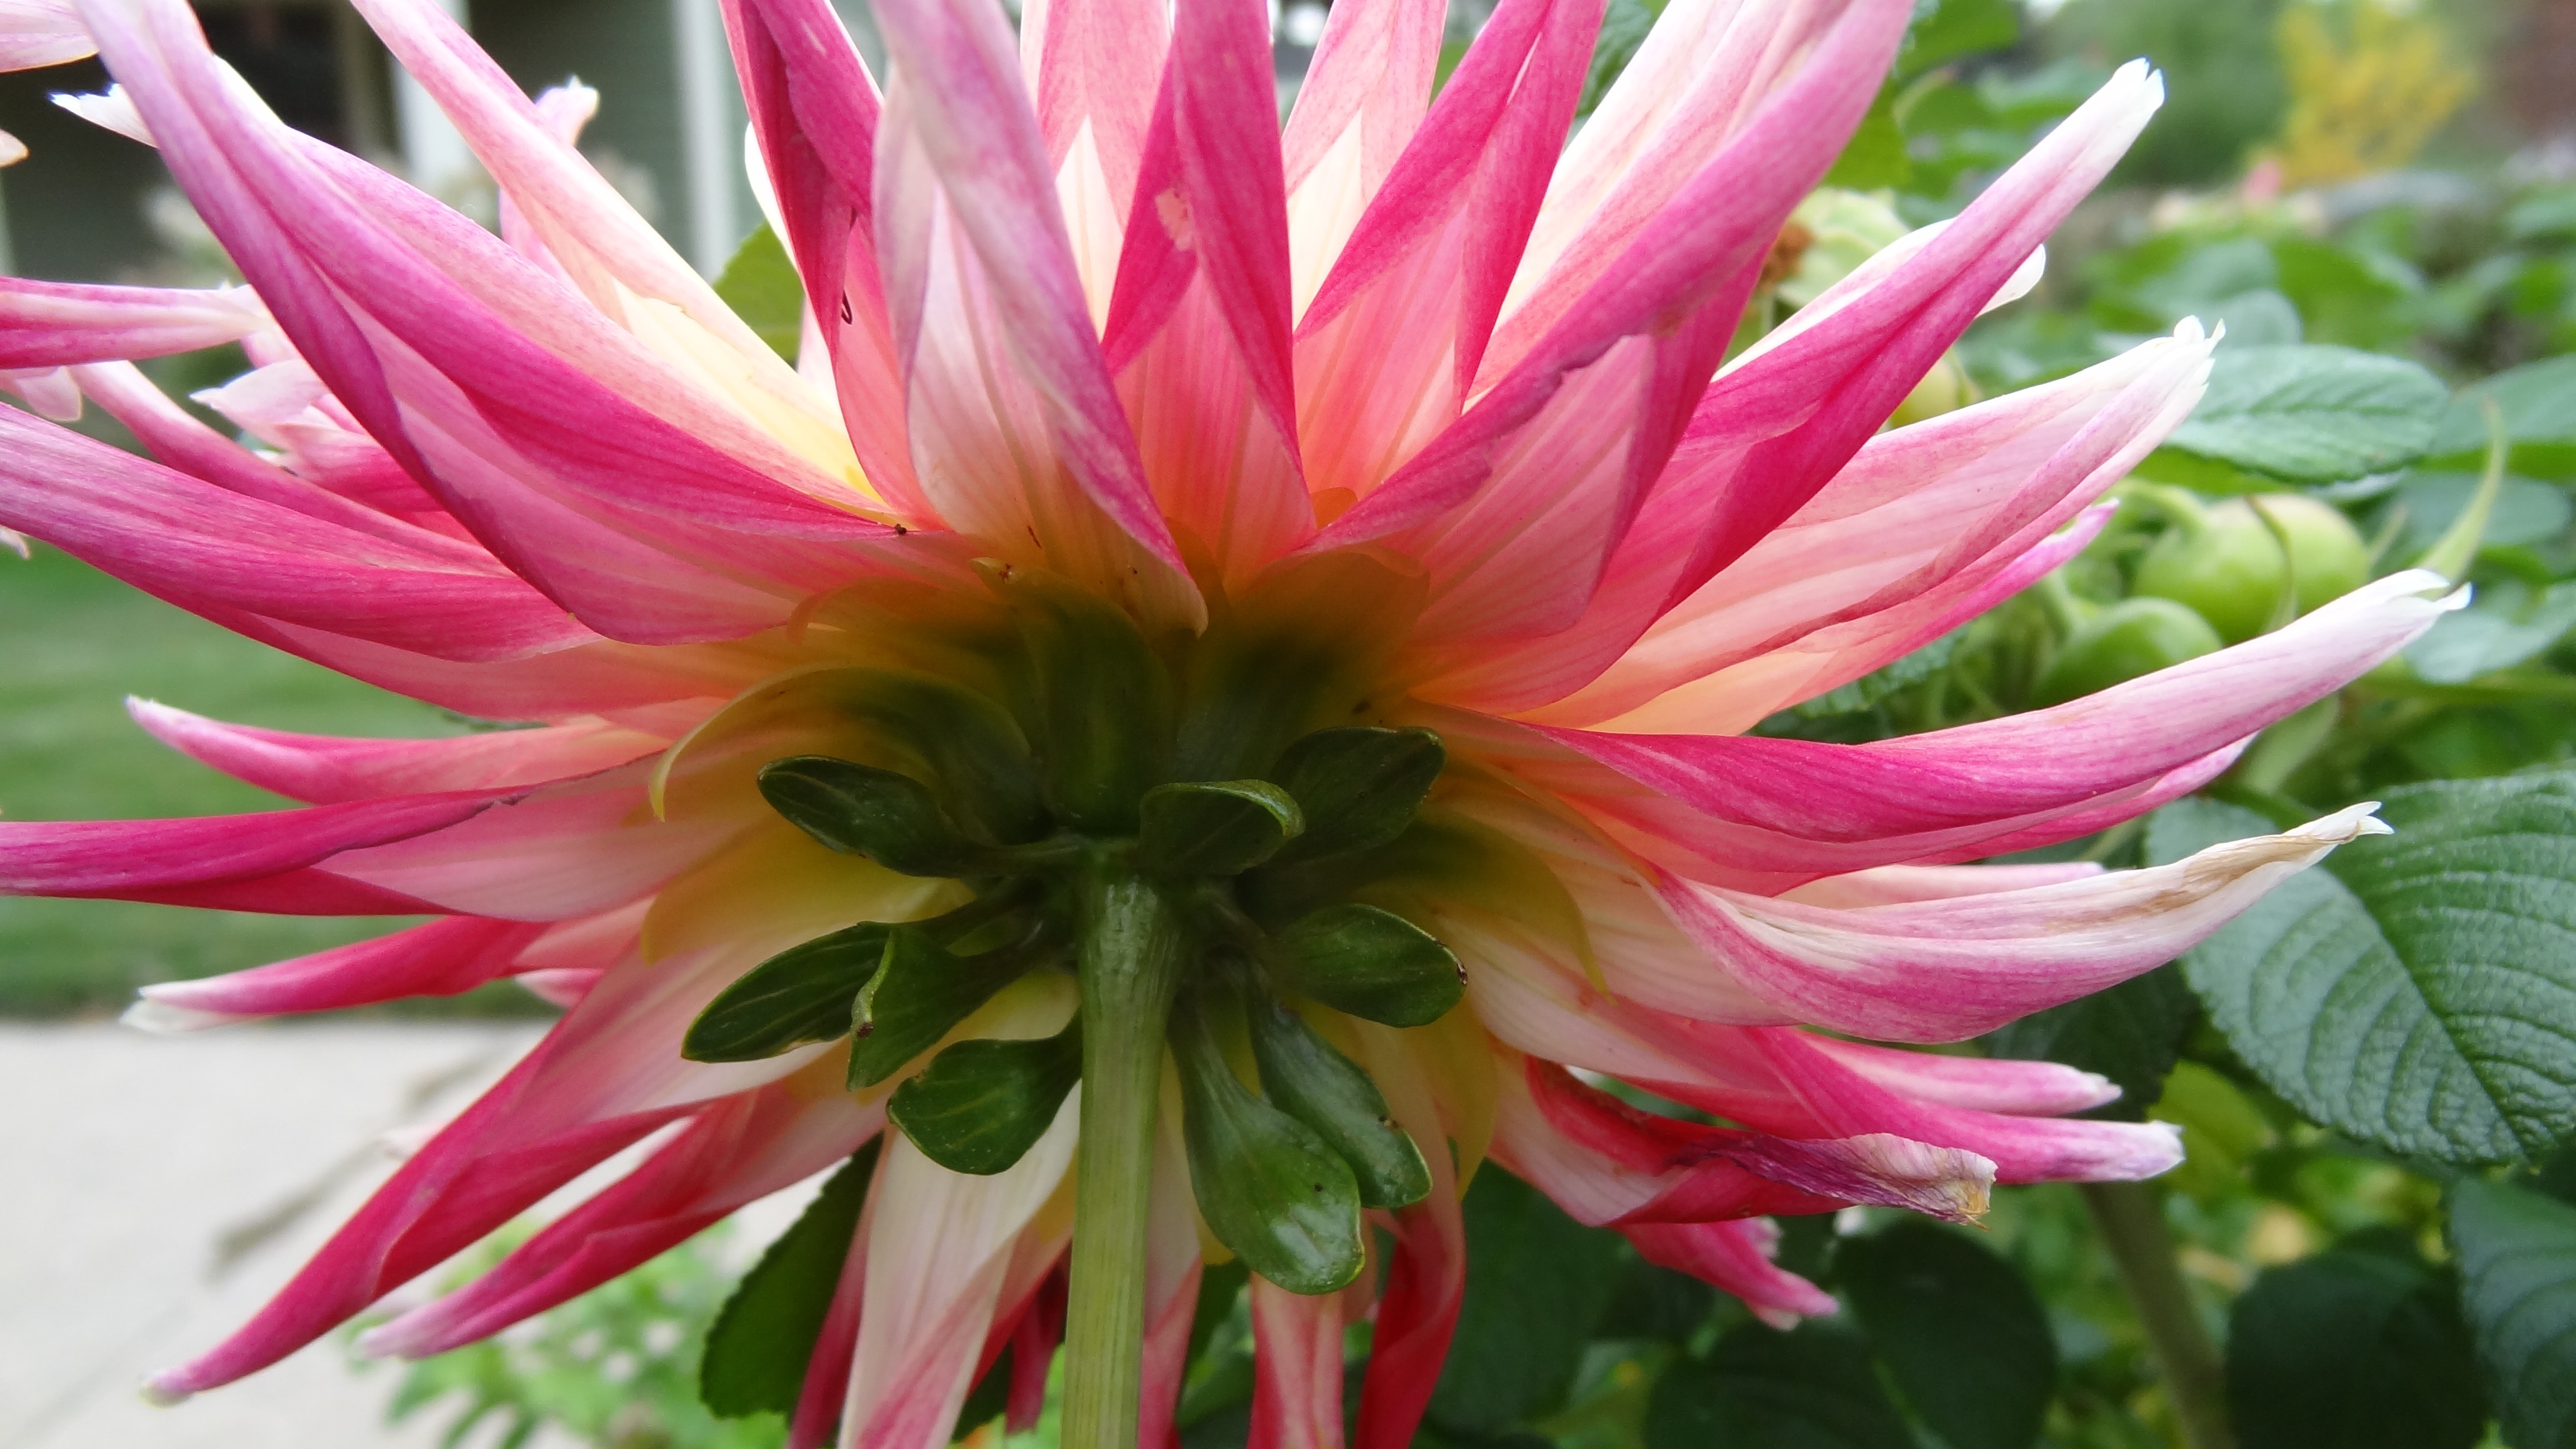
plant, flower, petal, botany, flora, dahlia, macro photography, flowering plant, daisy family, pink and yellow, annual plant, land plant